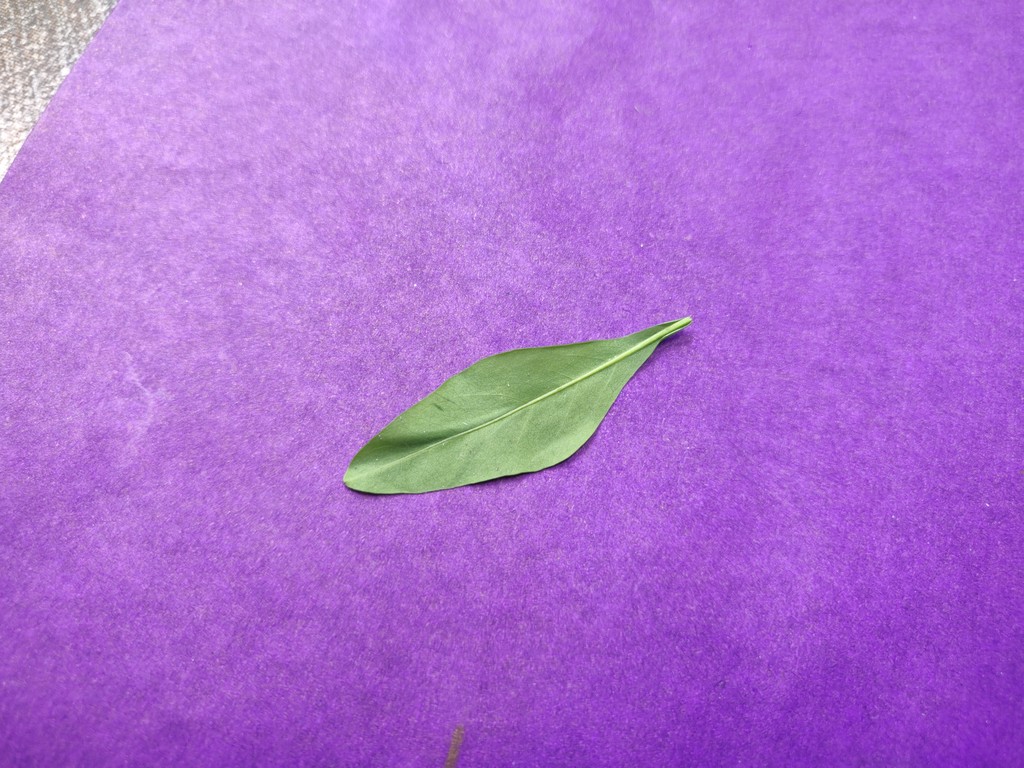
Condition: Healthy
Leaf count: single
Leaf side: back